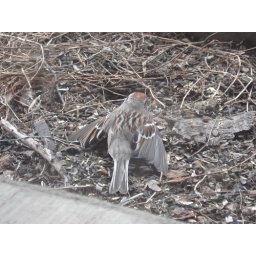
the bird knocked itself out by flying into the window